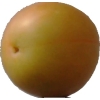
Label: cherry_wax